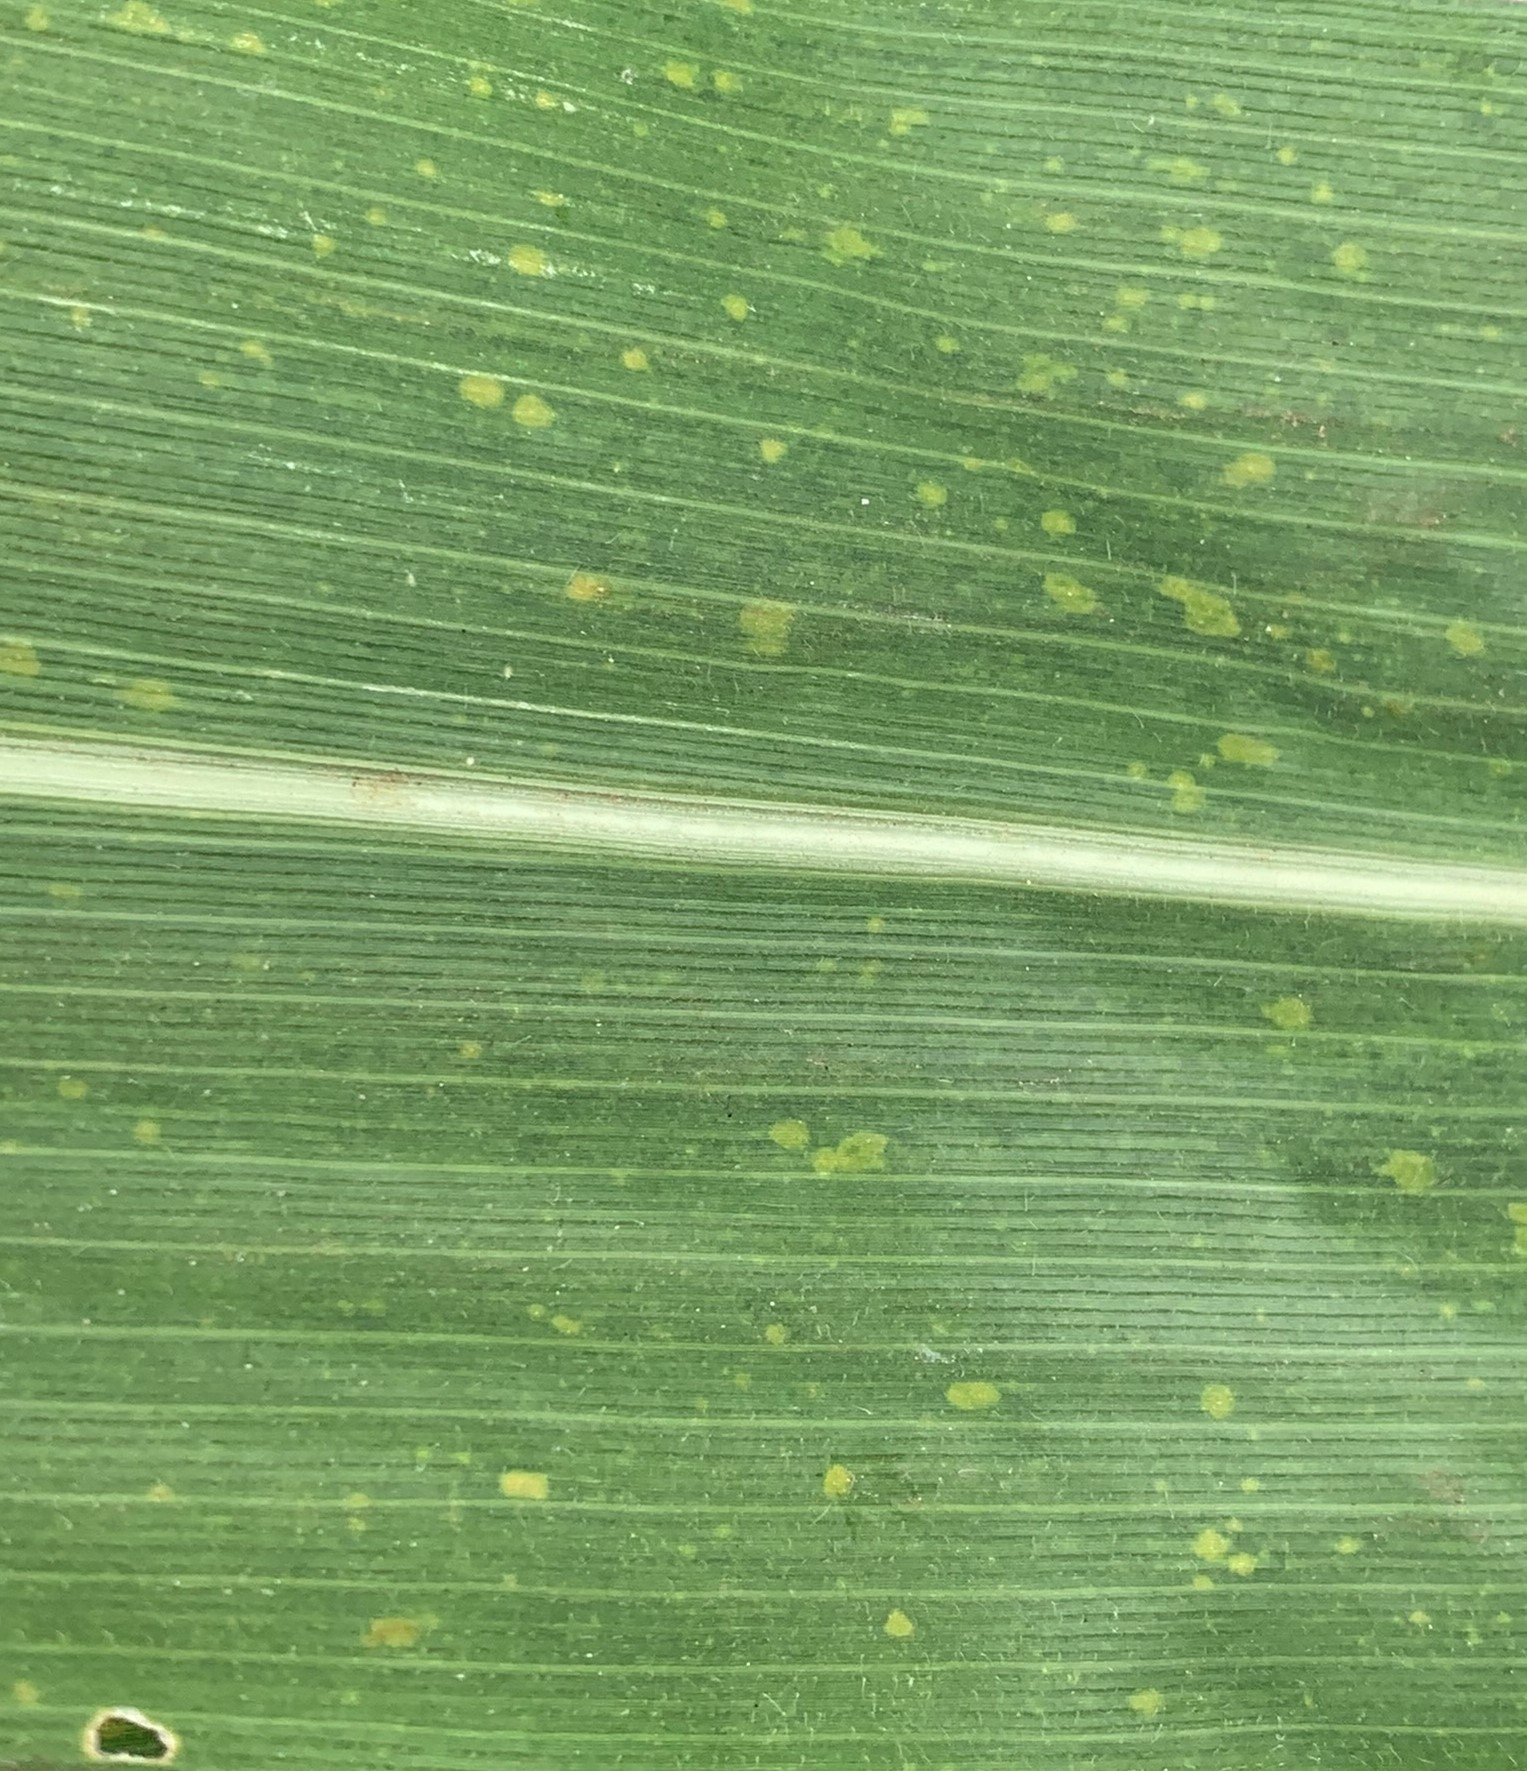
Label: MLN